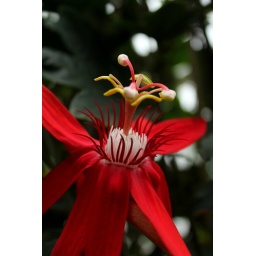
Probably the most ridiculous looking flower I've ever seen. Taken at the Volunteer park conservatory on capitol hill in Seattle.